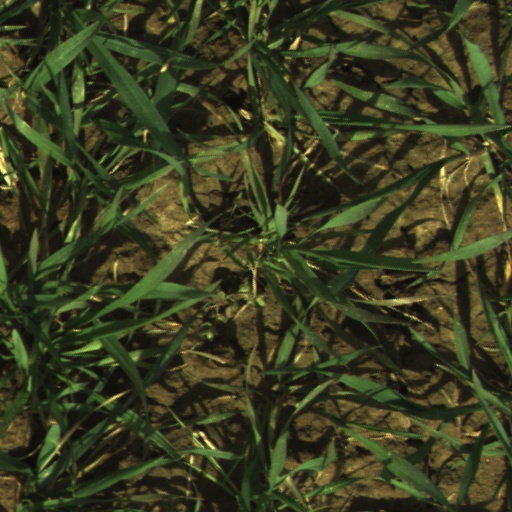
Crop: wheat